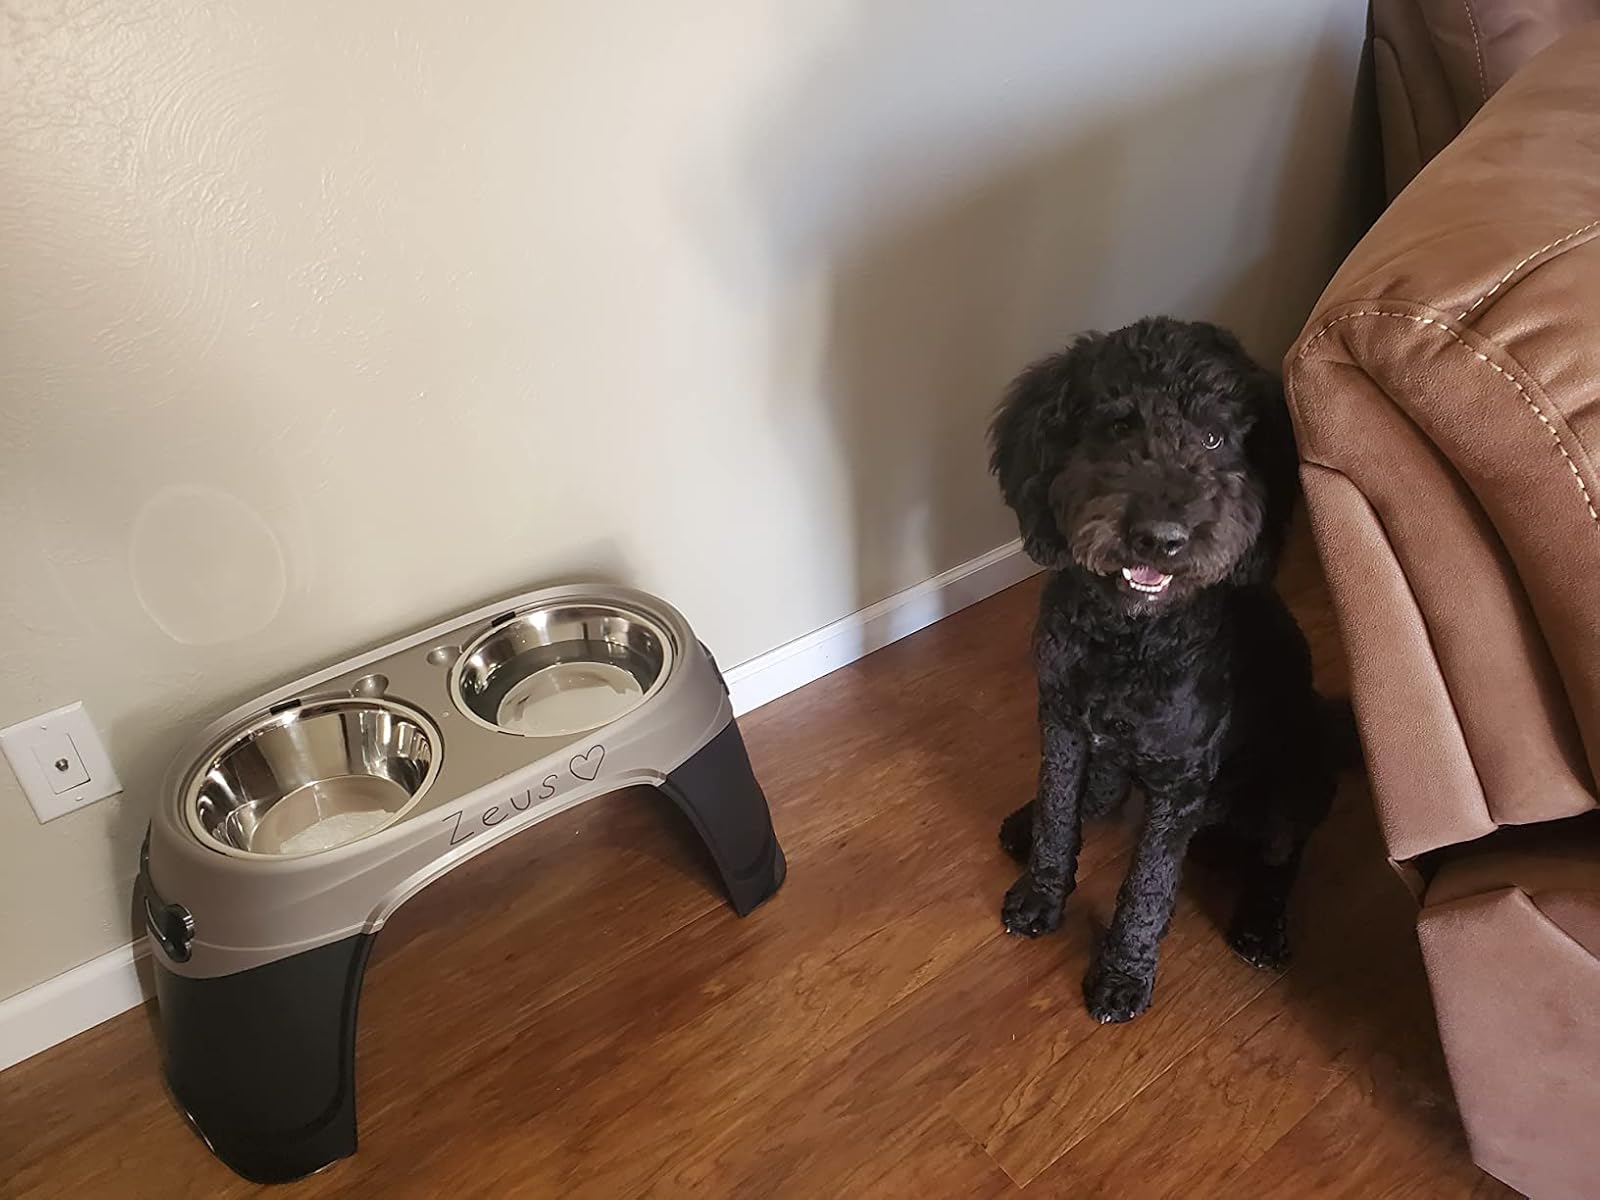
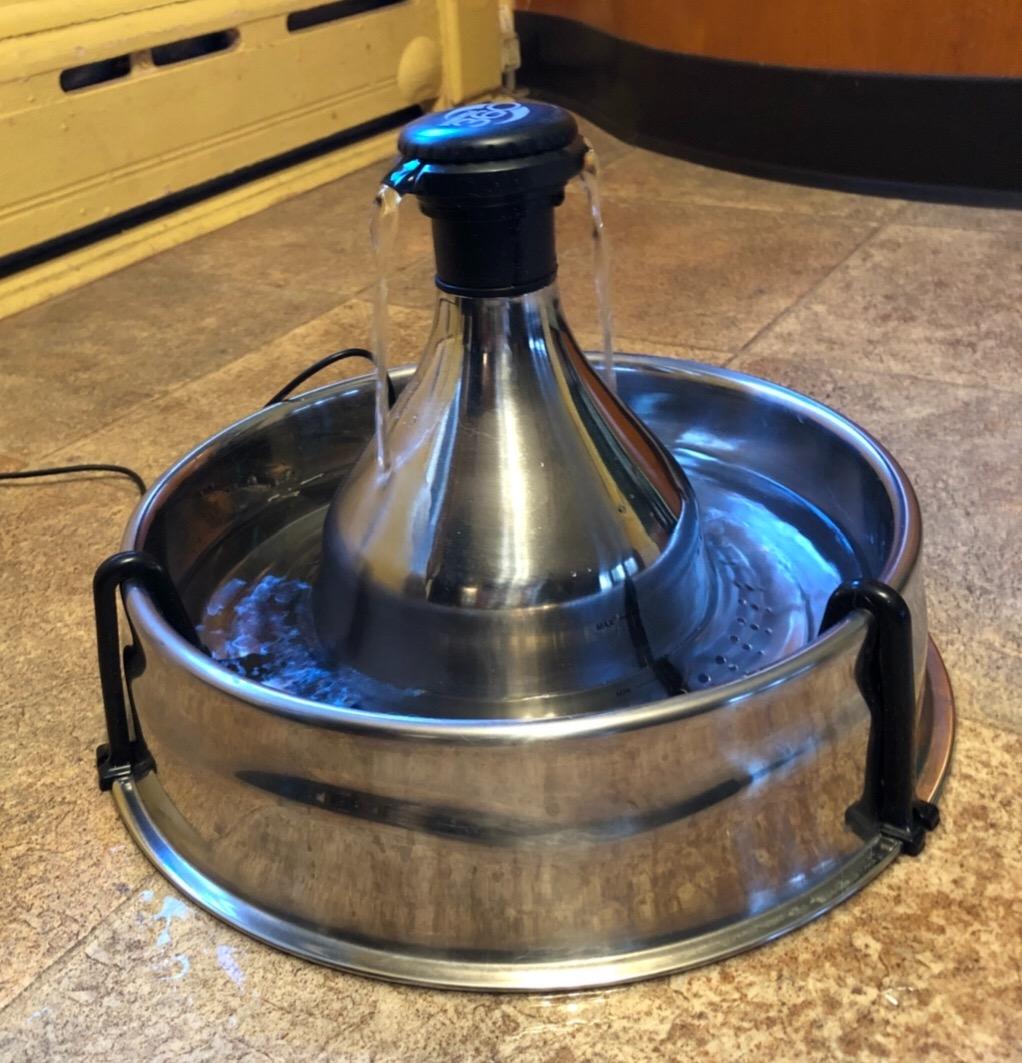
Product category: items_bowl
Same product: no